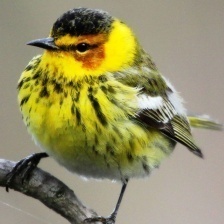
Species: CAPE MAY WARBLER
Scientific name: SETOPHAGA TIGRINA